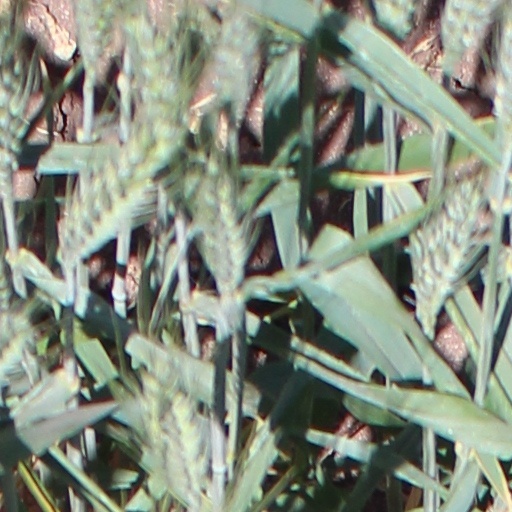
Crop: wheat